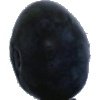
Label: blueberry